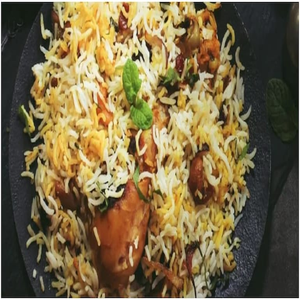
Dish: biryani